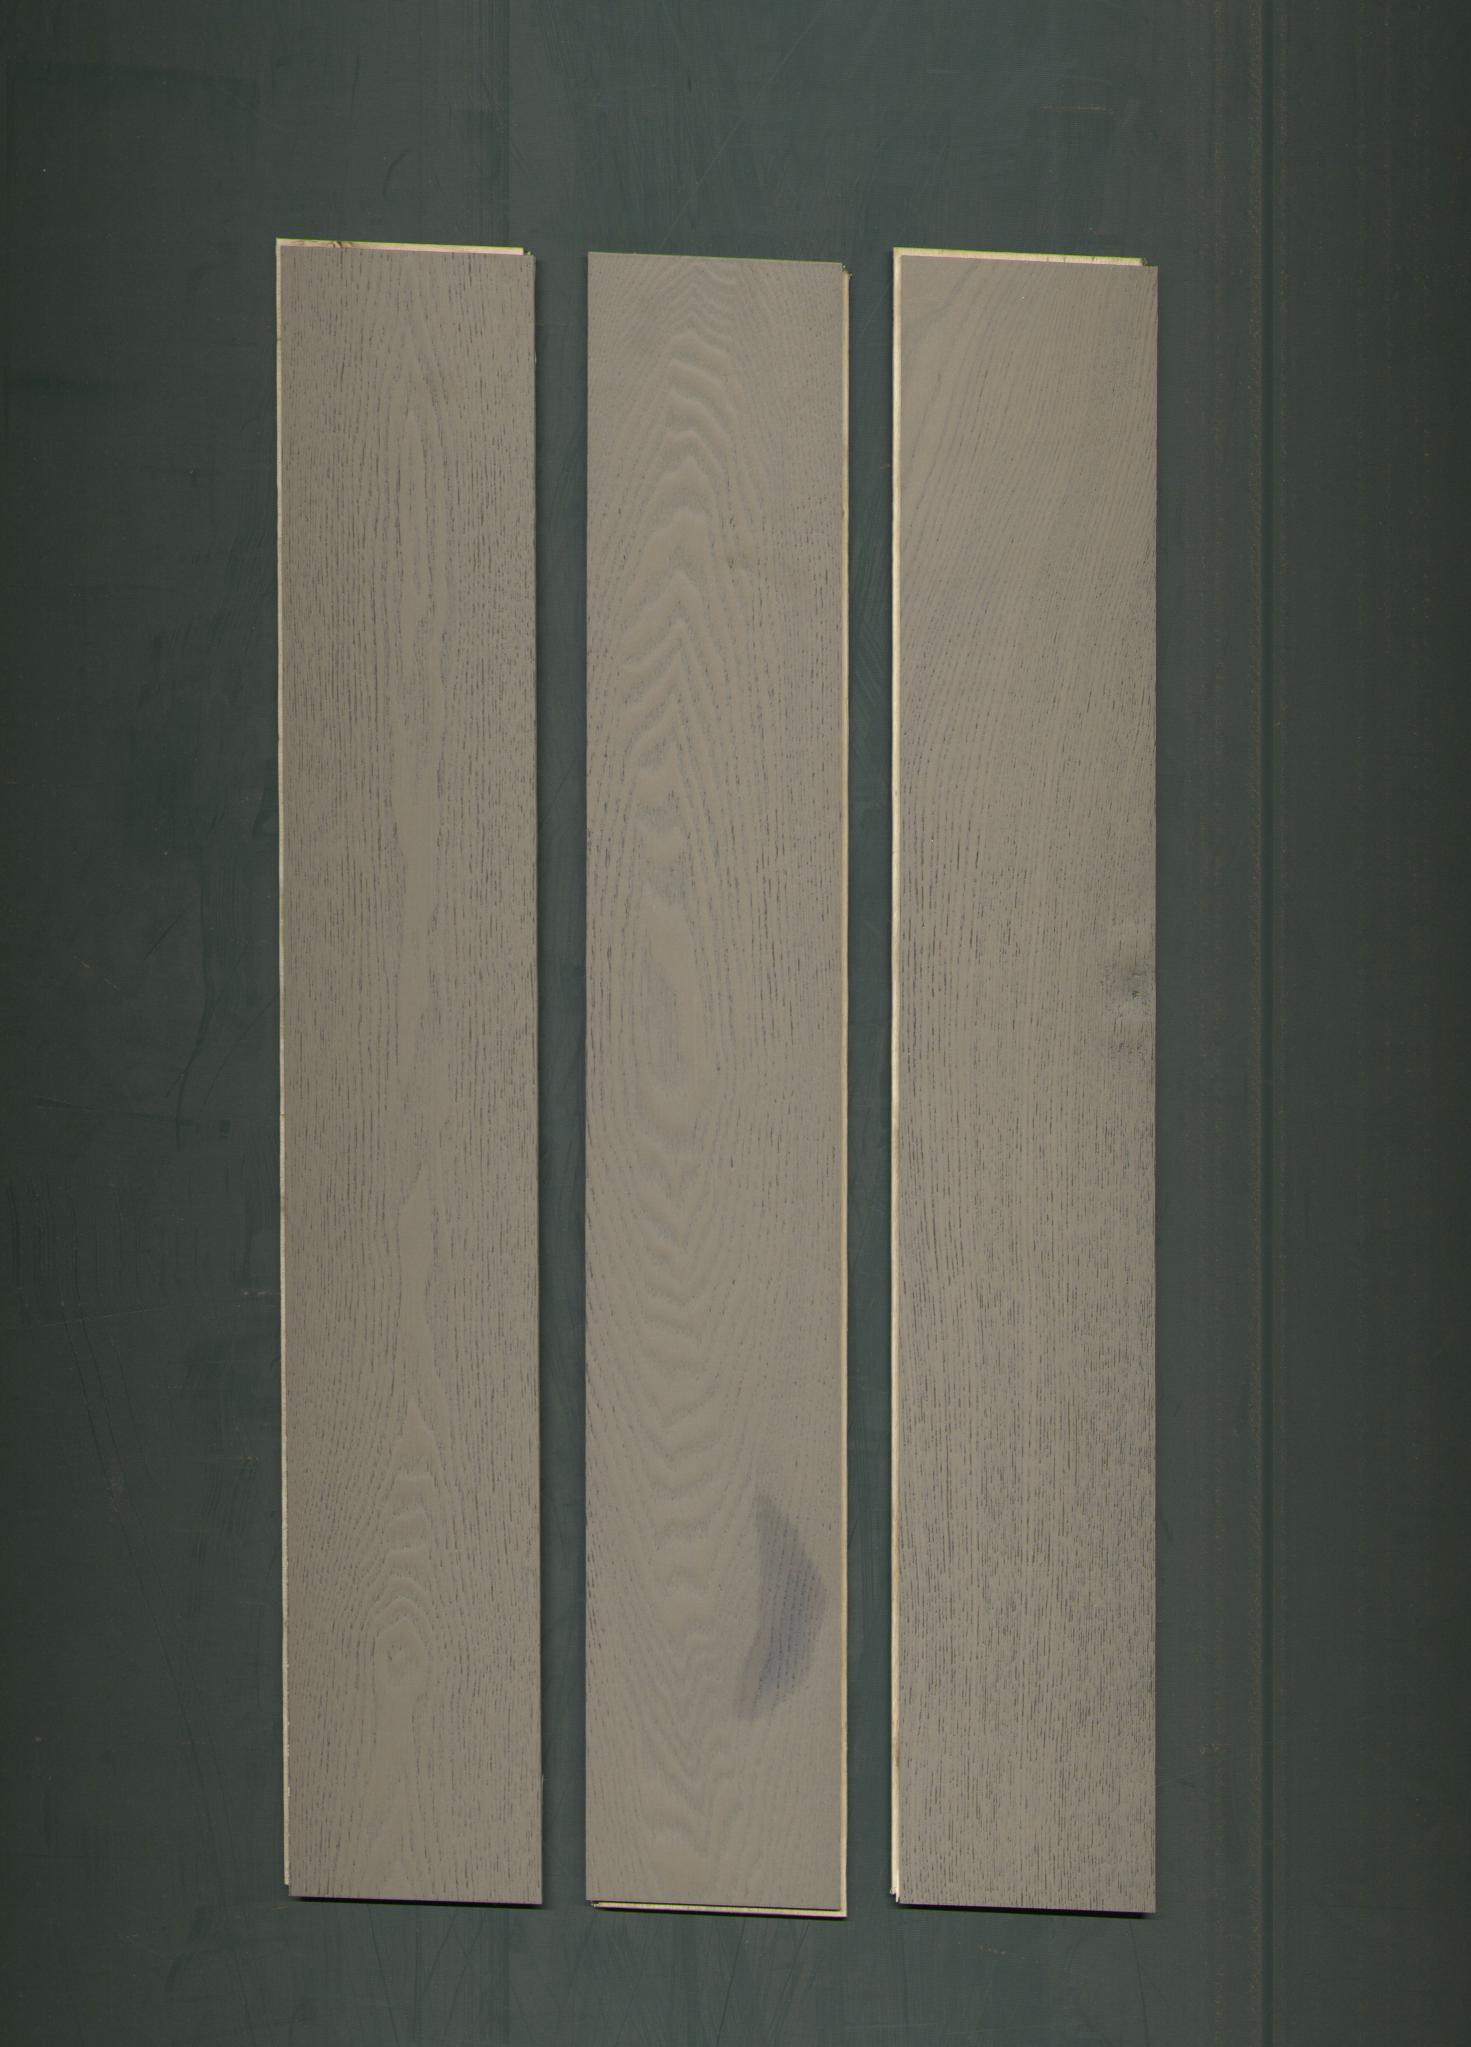
Label: mixers